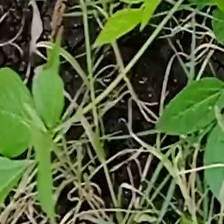
Weed species: Harali_(Cynodon_dactylon)